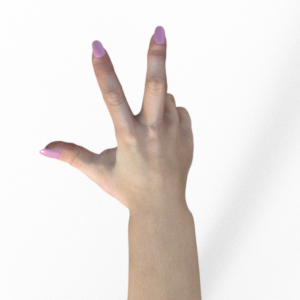
Label: scissors